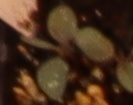
Label: Redroot Pigweed